Mount Surprise, Queensland

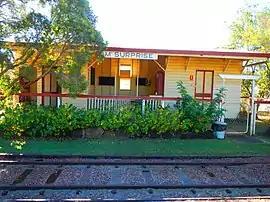
Mount Surprise railway station

Mount Surprise is a rural town and locality in the Shire of Etheridge, Queensland, Australia. In the , the locality of Mount Surprise had a population of 138 people.